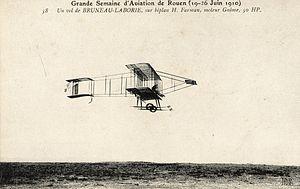
Un vol de Bruneau-Laborie, sur biplan H. Farman, moteur Gnôme, 50 HP lors de la Grande Semaine d'aviation de Rouen (19-26 Juin 1910)
La Grande Semaine d'aviation de Rouen est un meeting aérien qui eut lieu à Rouen du 19 au 26 juin 1910.
Émile Bruneau de Laborie est une personnalité française du sport, de la chasse aux fauves et de l'exploration africaine.